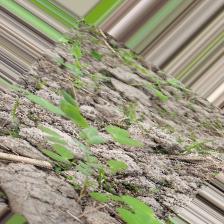
Label: Powdery Mildew